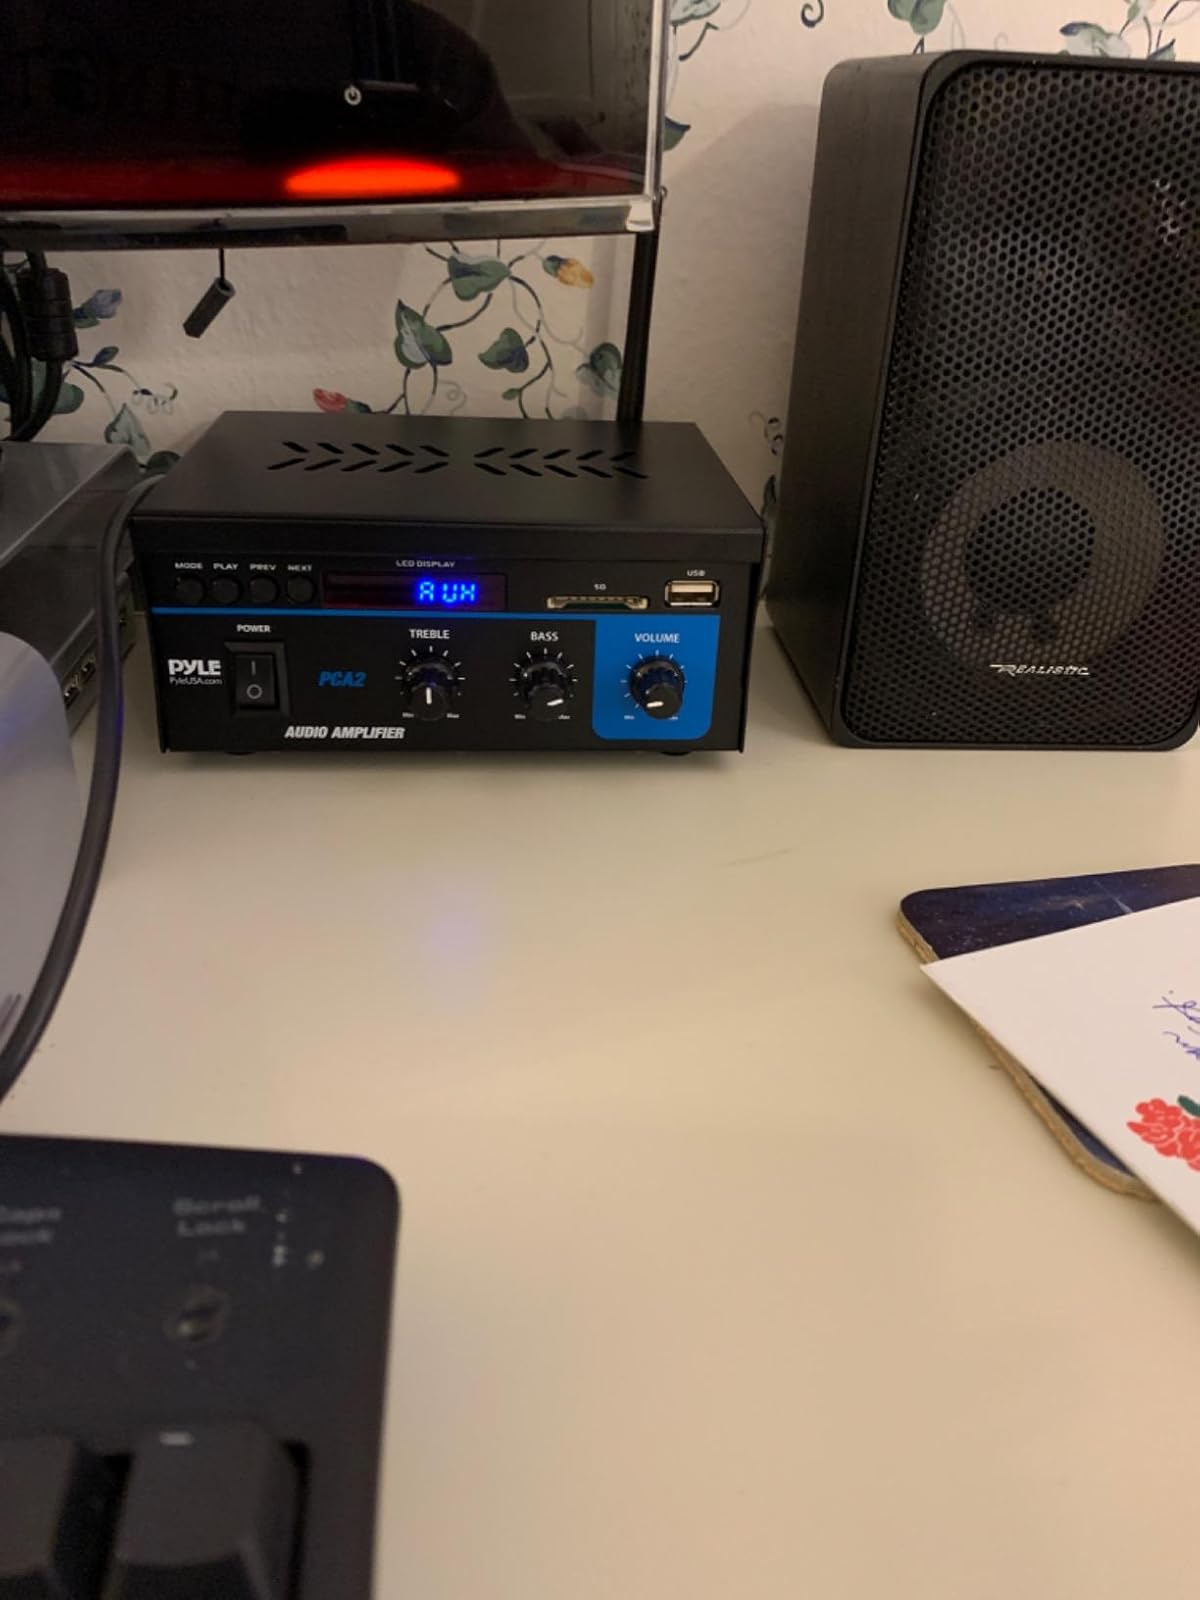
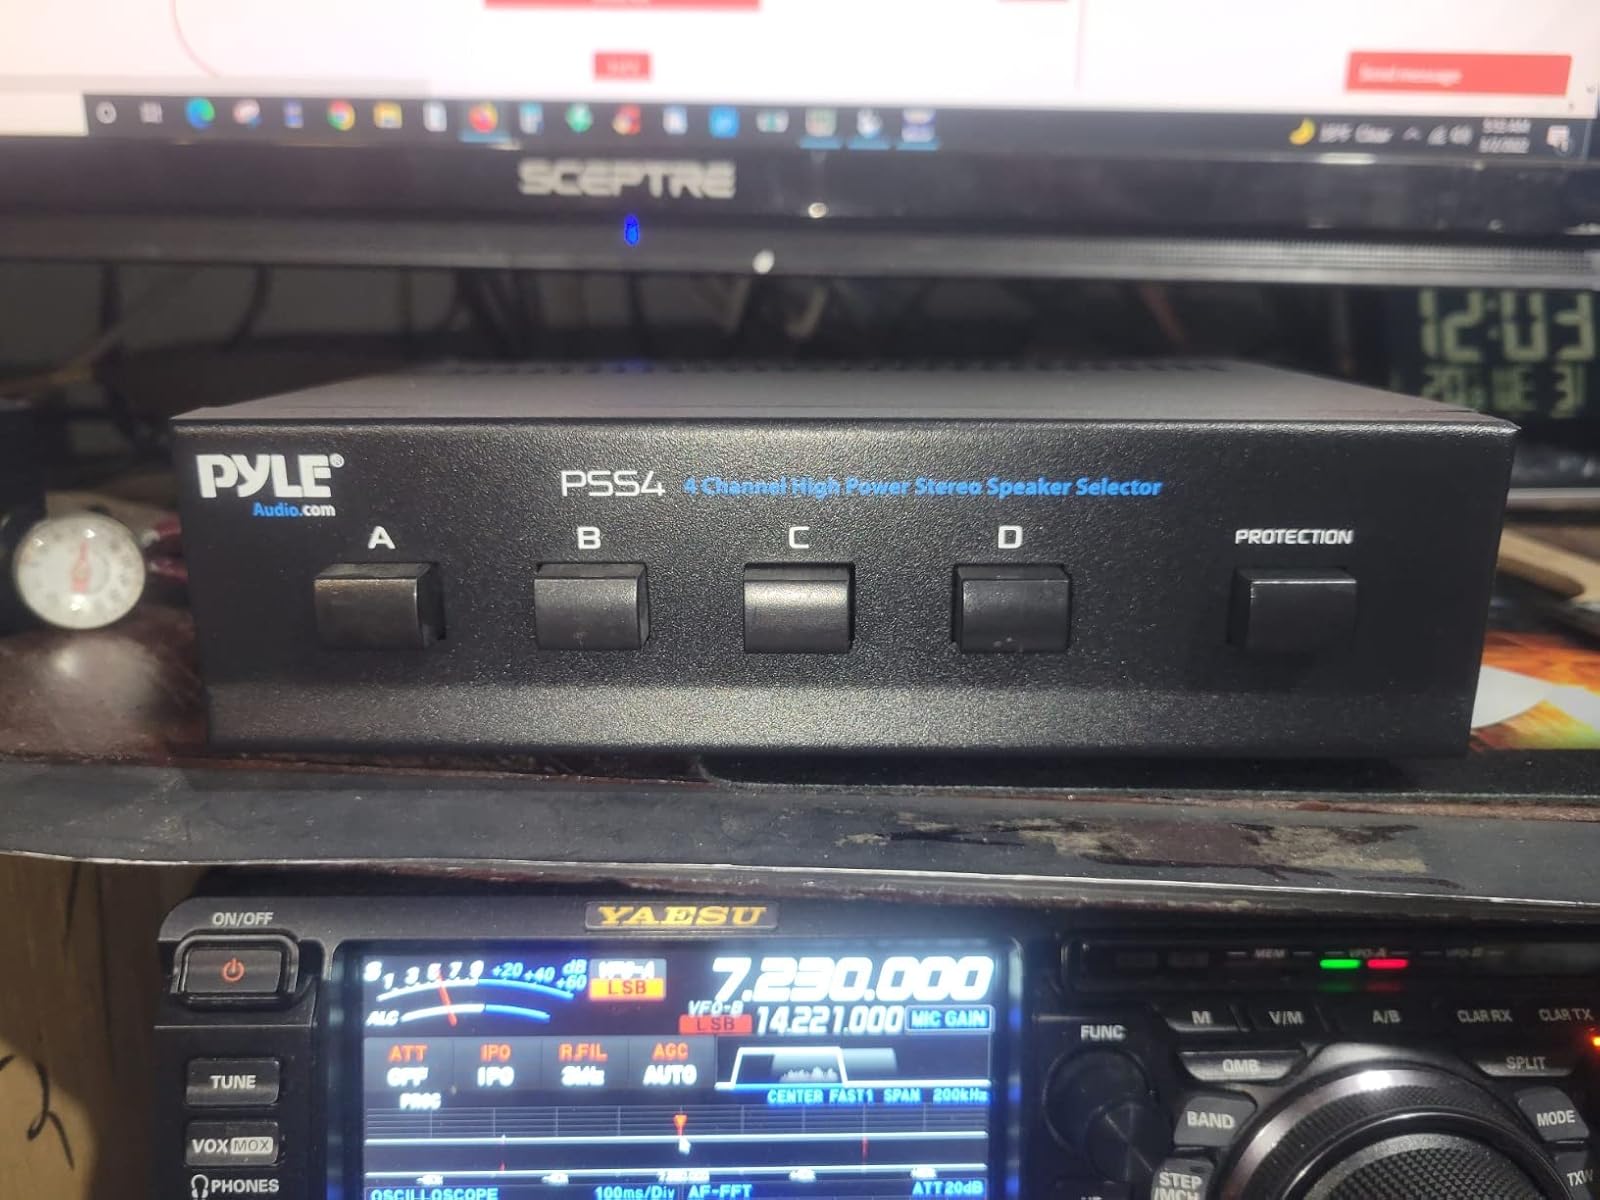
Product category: speaker
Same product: no